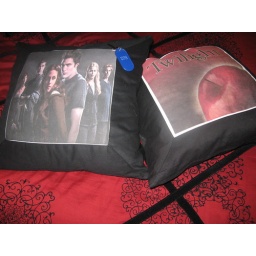
The pillows from the beds in my room at the Pacific Inn Motel in Forks.